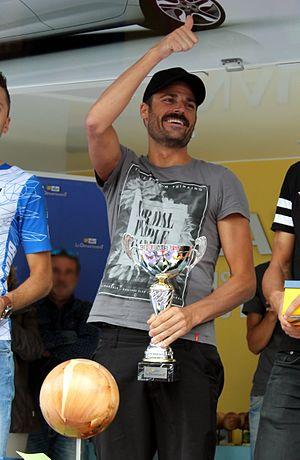
Mike Aigroz. Vainqueur Naturman 2015
Mike Aigroz né le 23 février 1978 à Château-d'Œx en Suisse est un triathlète professionnel, vice-champion d'Europe de triathlon en 2012 et vainqueur sur compétition Ironman en 2015.